Chancellorship of Rishi Sunak

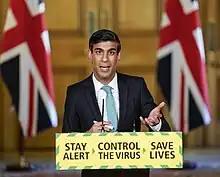
Sunak at a COVID-19 press conference in June 2020

Following changes to the scheme at the end of May, the director of the Northern Ireland Retail Consortium said that being asked to pay wages when businesses had not been trading was an added pressure, while the Federation of Small Businesses was surprised that the Chancellor was tapering the scheme when ending it. Northern Ireland's economy minister Diane Dodds said that changes to the scheme could be very difficult for some sectors uncertain about when they can reopen, particularly in the hospitality and retail sector, whilst finance minister Conor Murphy said that it was too early in the economic recovery. By 15 August 80,433 firms had returned £215,756,121 that had been claimed under the scheme. Other companies had claimed smaller amounts of grant cash on the next instalment to compensate for any overpayment. HM Revenue and Customs officials believed that £3.5 billion may have been paid out in error or to fraudsters.